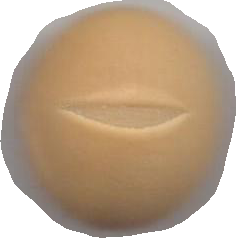
Variety: Grobogan